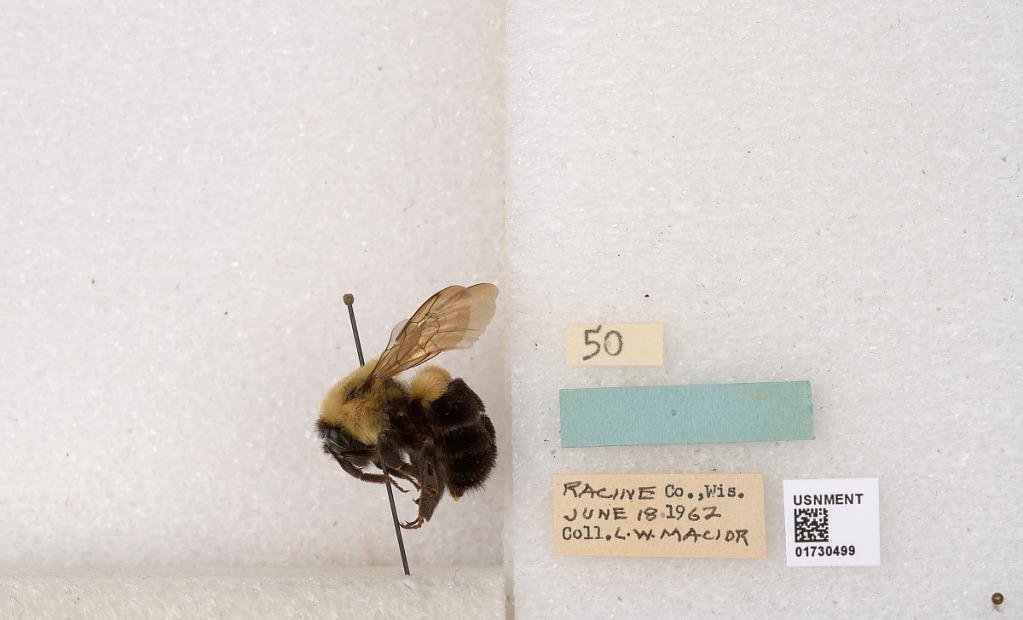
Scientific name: Bombus impatiens Cresson
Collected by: L. Macior
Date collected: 1962-7-18
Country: United States
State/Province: Wisconsin
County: Racine
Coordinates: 42.7299, -87.8123